2025 Louisiana Senate District 14 special election

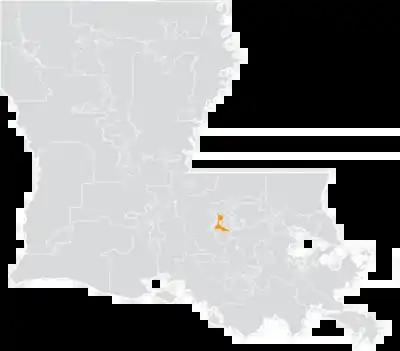
Louisiana's 14th State Senate district

A special election was held in the U.S. state of Louisiana to elect a new member for District 14 in the Louisiana Senate, representing East Baton Rouge Parish. The primary was held on February 15, with a runoff general election scheduled on March 29, if it had been necessary. The election filled a vacancy caused by the election of incumbent Democrat Cleo Fields to the United States House of Representatives. The election took place concurrently with a special election in District 23. State representative Larry Selders won the election with 62.4 percent of the vote, necessitating a special election for his seat in House District 67.